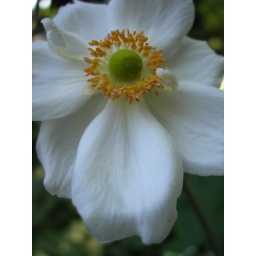
Somehow I saw Mother Nature's garlanded head and white dress in this flower.